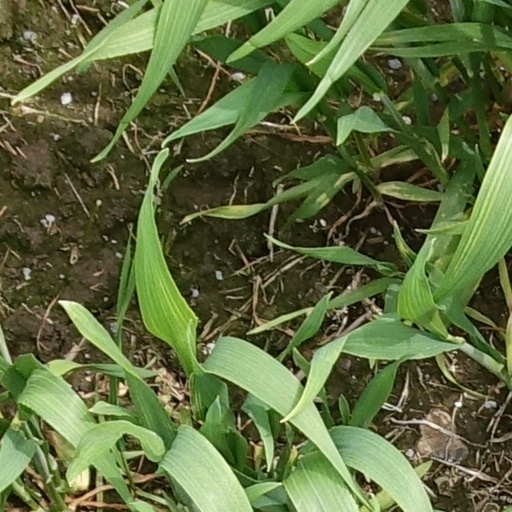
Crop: wheat